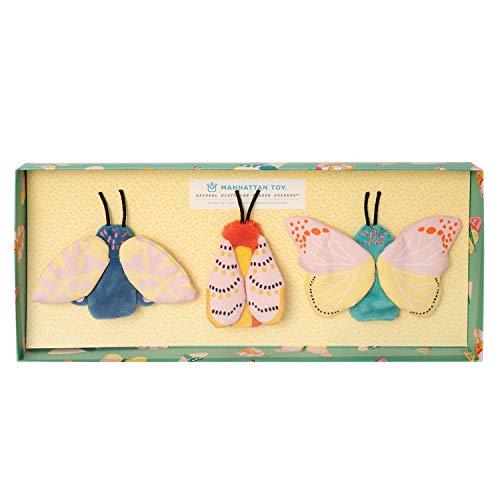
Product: Manhattan Toy Natural Historian Butterflies & Moth Finger Puppet Play Set
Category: Toys & Games | Puppets & Puppet Theaters | Finger Puppets
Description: Includes assortment of 3 multi-colored all fabric finger puppets 2 butterflies, 1 Moth.
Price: $7.99
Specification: ProductDimensions:14.5x1.2x6inches|ItemWeight:4.2ounces|ShippingWeight:4.2ounces(Viewshippingratesandpolicies)|ASIN:B07W36X1X7|Itemmodelnumber:218460|Manufacturerrecommendedage:36months-11years